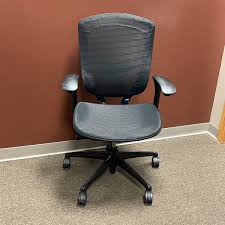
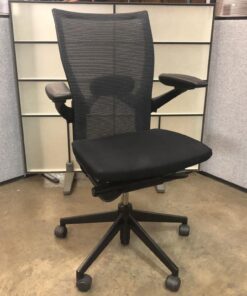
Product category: items_chair
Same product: no